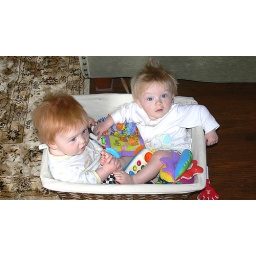
boys in the box II